Thornycroft J Type

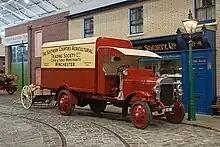
1917 J type lorry in the Milestones Museum

A J type lorry No.14201 in running condition is in the collection of the Hampshire Cultural Trust having entered the collection of its predecessor, the Hampshire County Council museum service, around 1990. A second example is on display at the Milestones Museum in Basingstoke. A third example, fitted with a 13-pounder anti-aircraft gun, is in the collection of the Imperial War Museum.